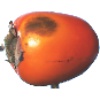
Label: Kaki 1